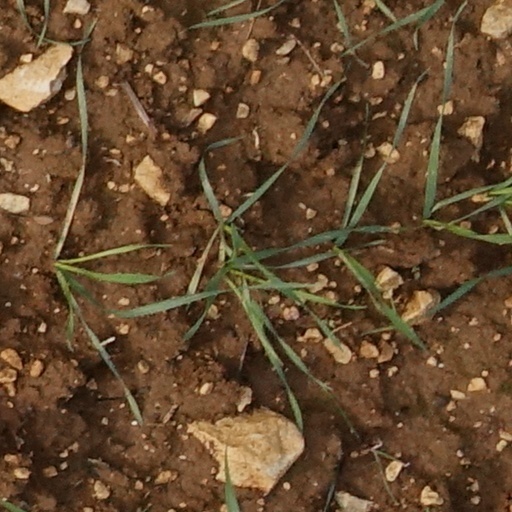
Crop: wheat